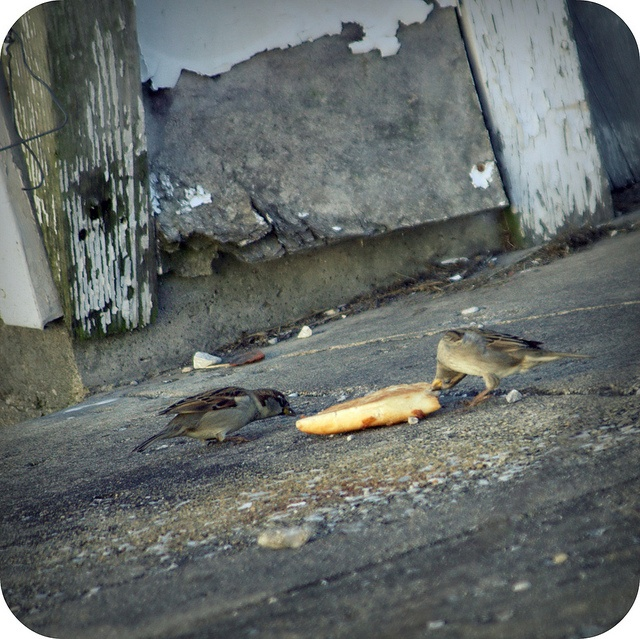
A couple of birds pecking at a peace of bread.
There are two birds next to some food on the ground.
Two birds on the ground in front of an old building eating bread.
The two birds are picking at food on the street
Two birds eating on what looks like a load of bread in front of an old building.